Vijaya Lakshmi Pandit

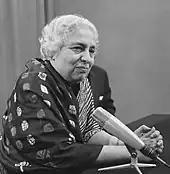
Pandit in the Netherlands, 1965

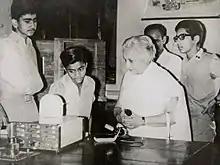
Pandit as a Chief Guest at The Doon School, Dehradun, in the 1960s.

She attended the 1916 Congress session that took place in Lucknow. She was impressed by Sarojini Naidu and Annie Besant.